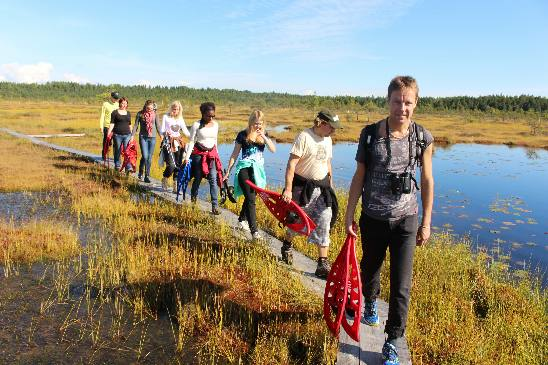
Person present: Yes